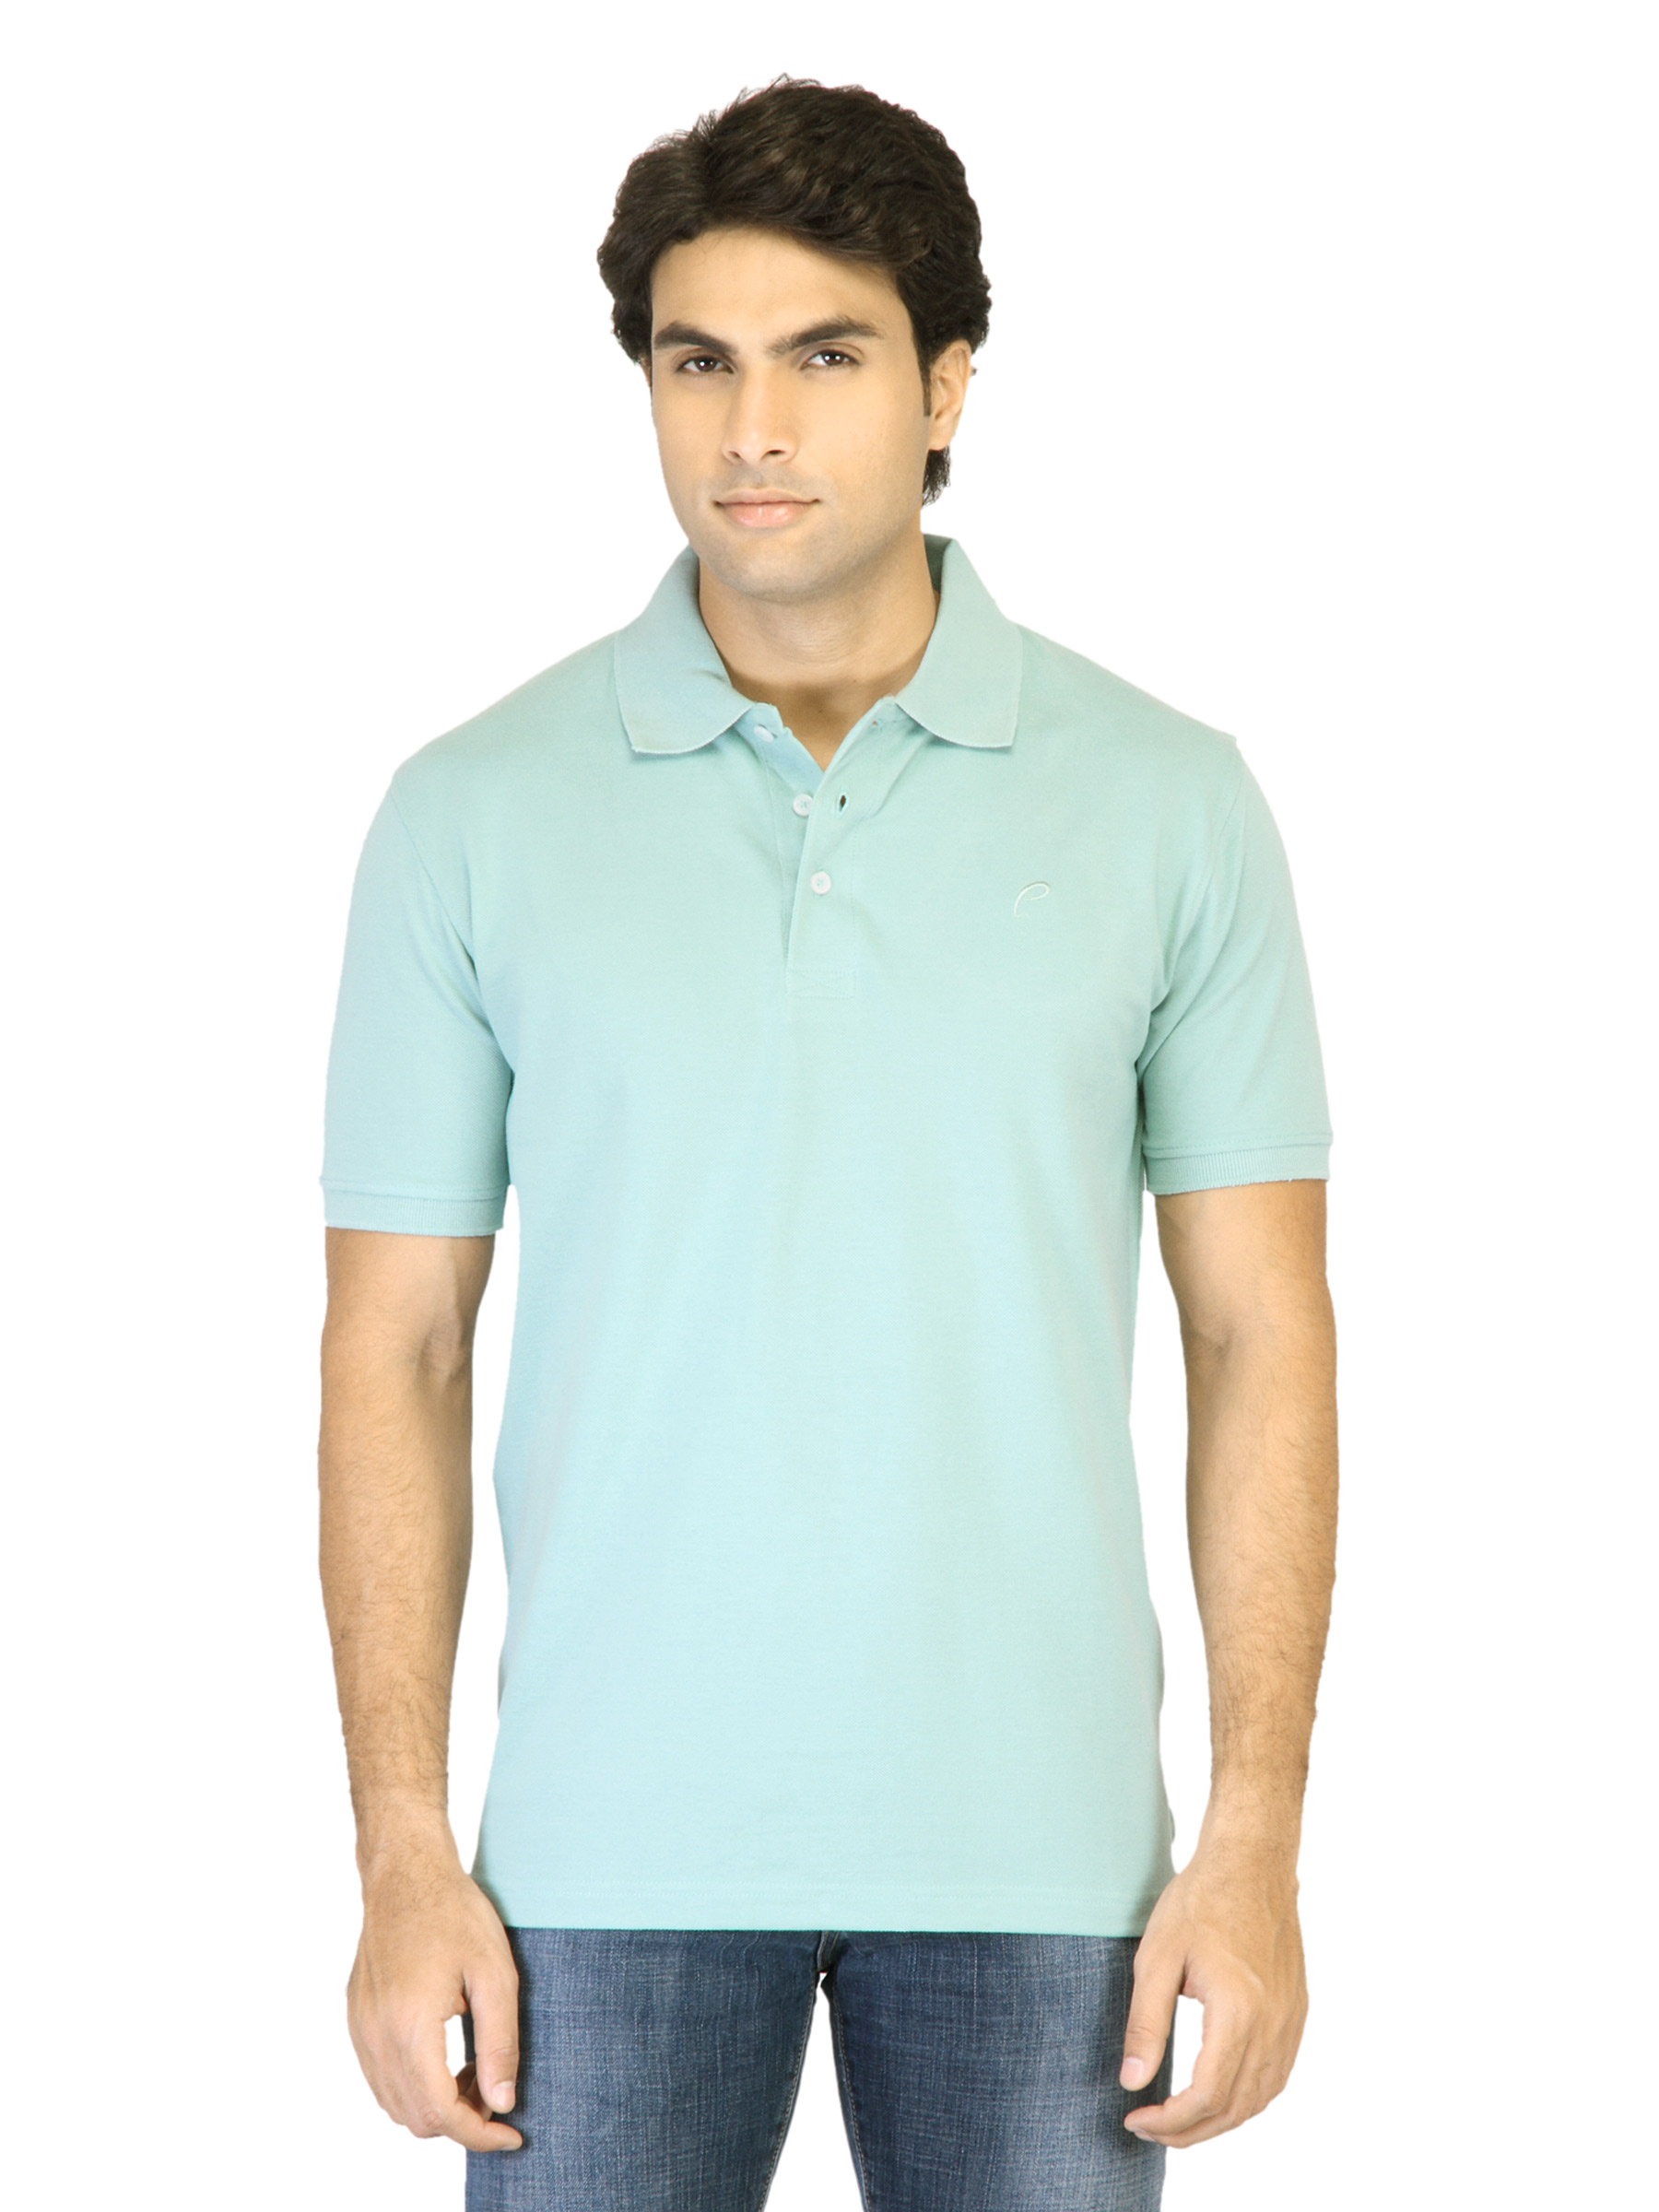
Proline Men Green Polo T-shirt
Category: Apparel / Topwear / Tshirts
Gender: Men
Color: Green
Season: Summer 2013
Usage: Casual